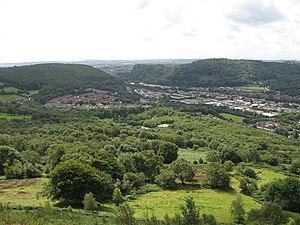
Taff's Well est une ville et une communauté du pays de Galles située dans le comté du Rhondda Cynon Taf.